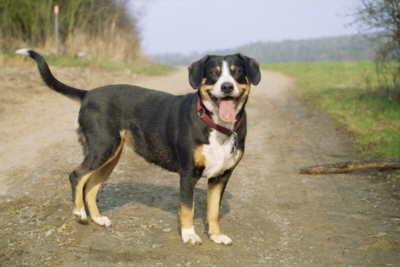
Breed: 221-n000055-EntleBucher